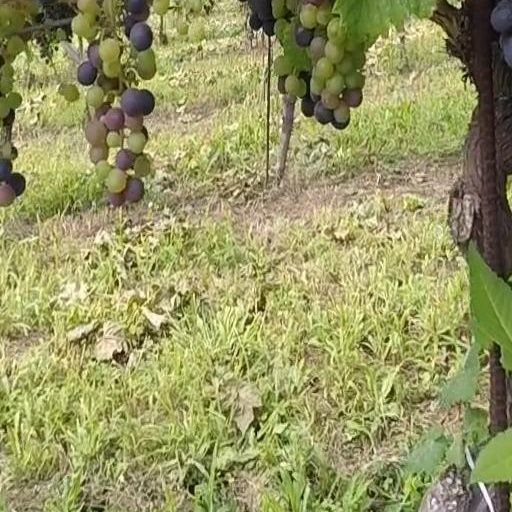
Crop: grape